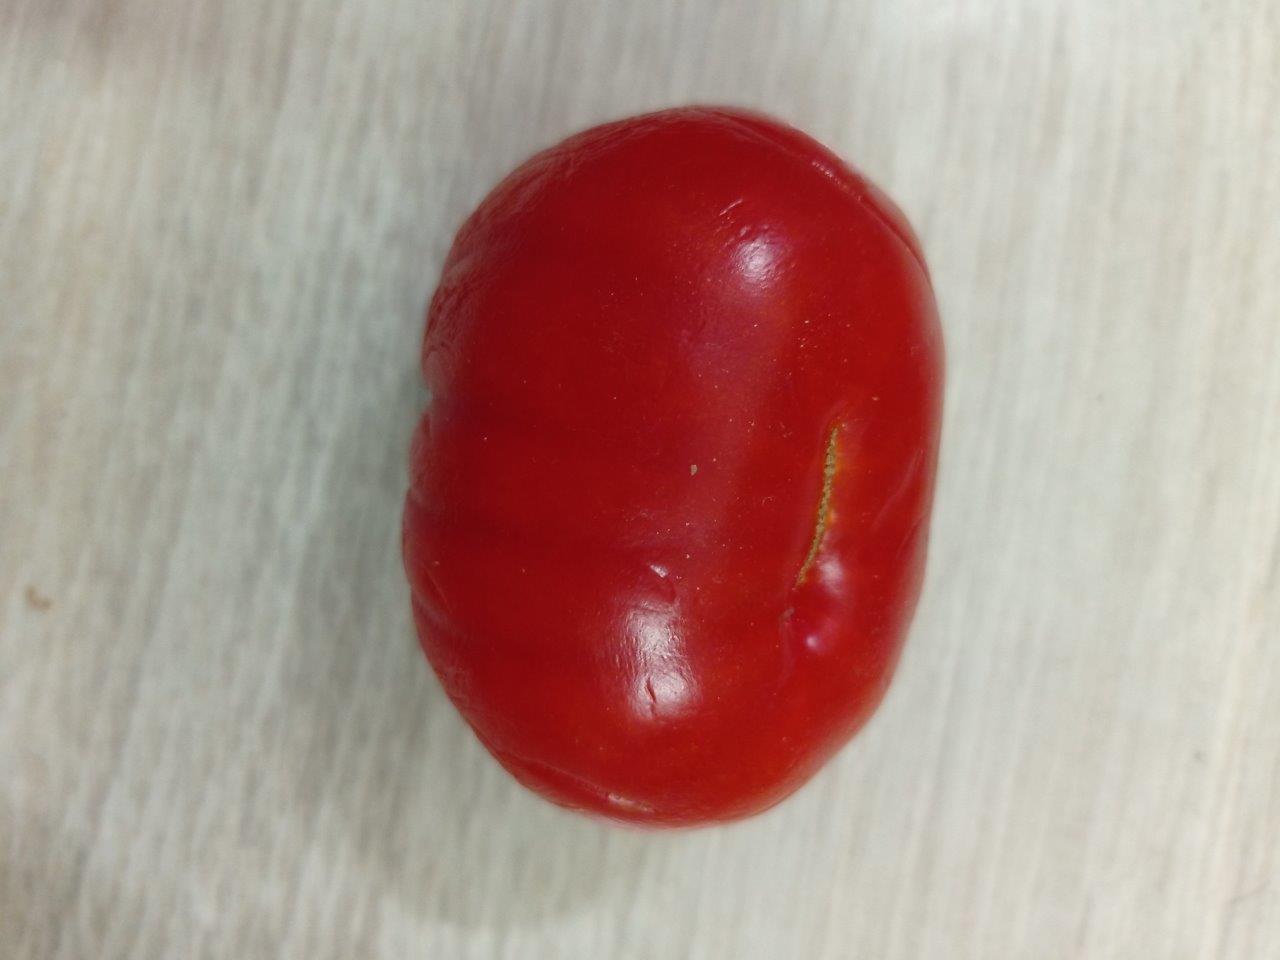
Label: Fresh